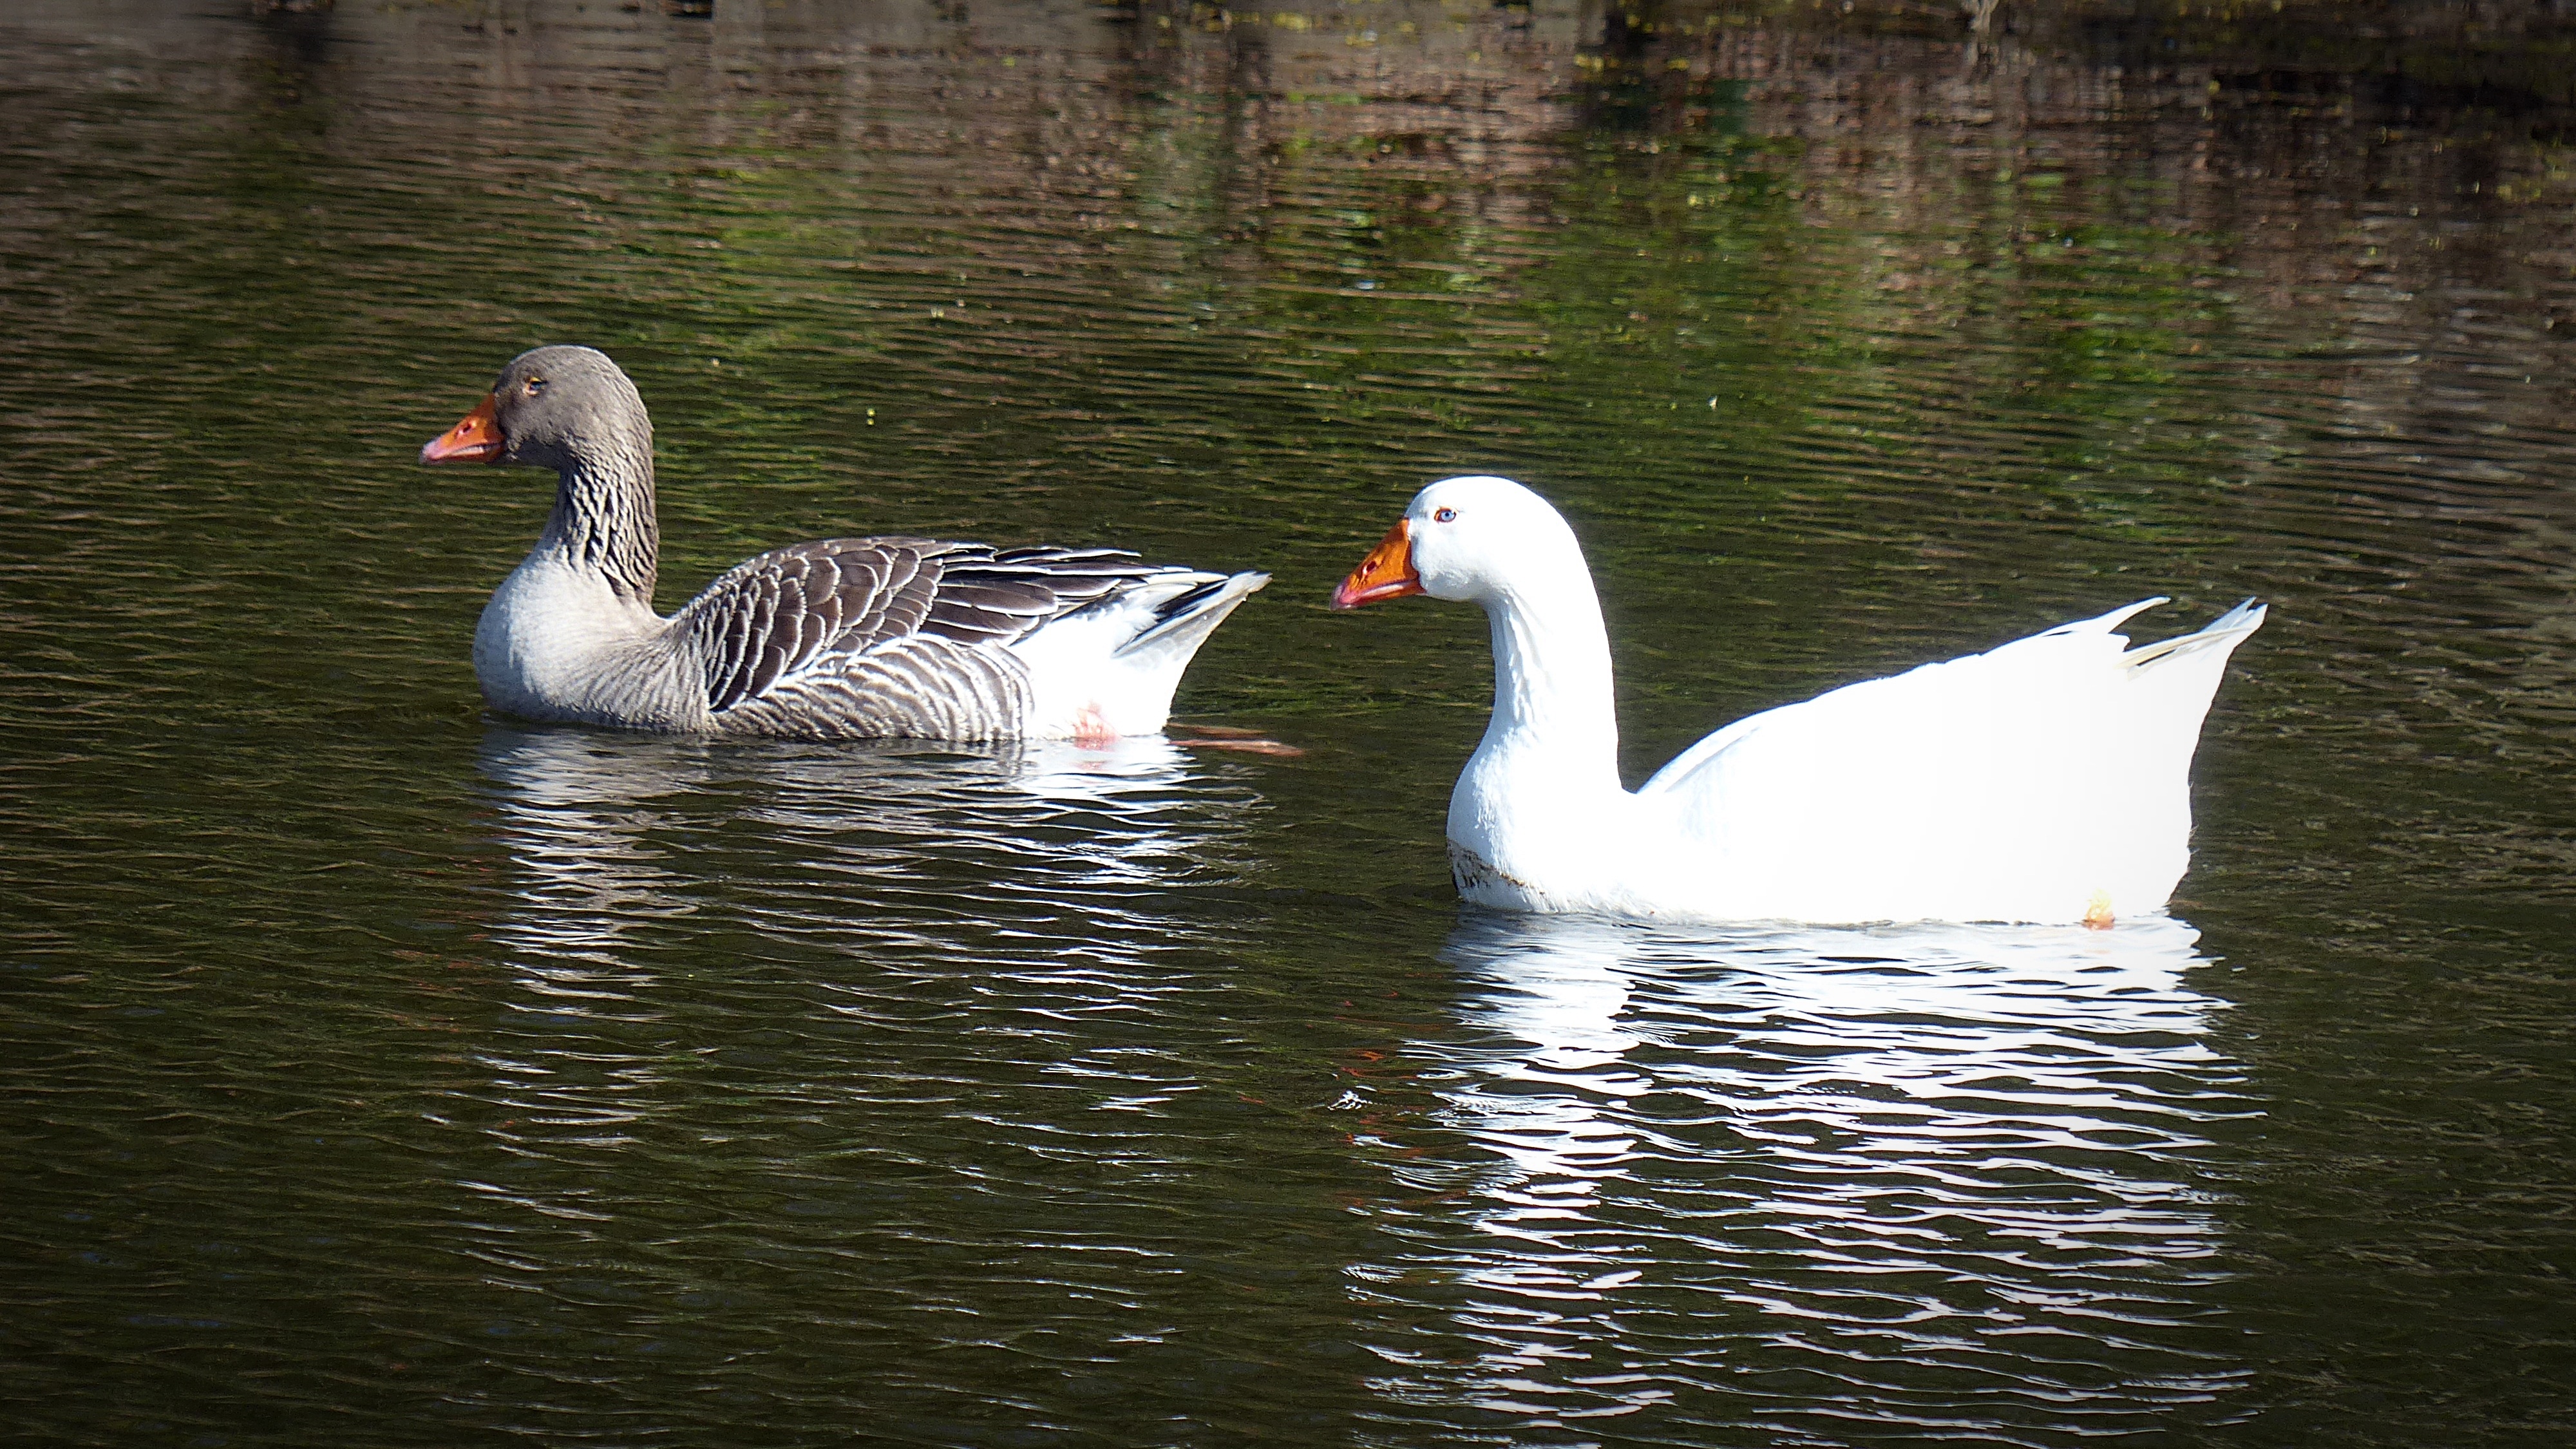
water, bird, white, animal, river, pond, reflection, beak, feather, waterway, swan, duck, goose, waterfowl, water bird, toulouse goose, ducks geese and swans